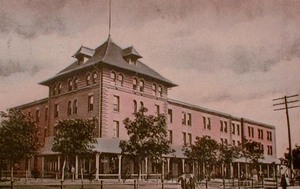
Muskogee est une ville américaine, siège du comté de Muskogee, dans l’Oklahoma. Sa population s’élevait à 39 223 habitants lors du recensement de 2010, estimée à 37 858 habitants en 2017.